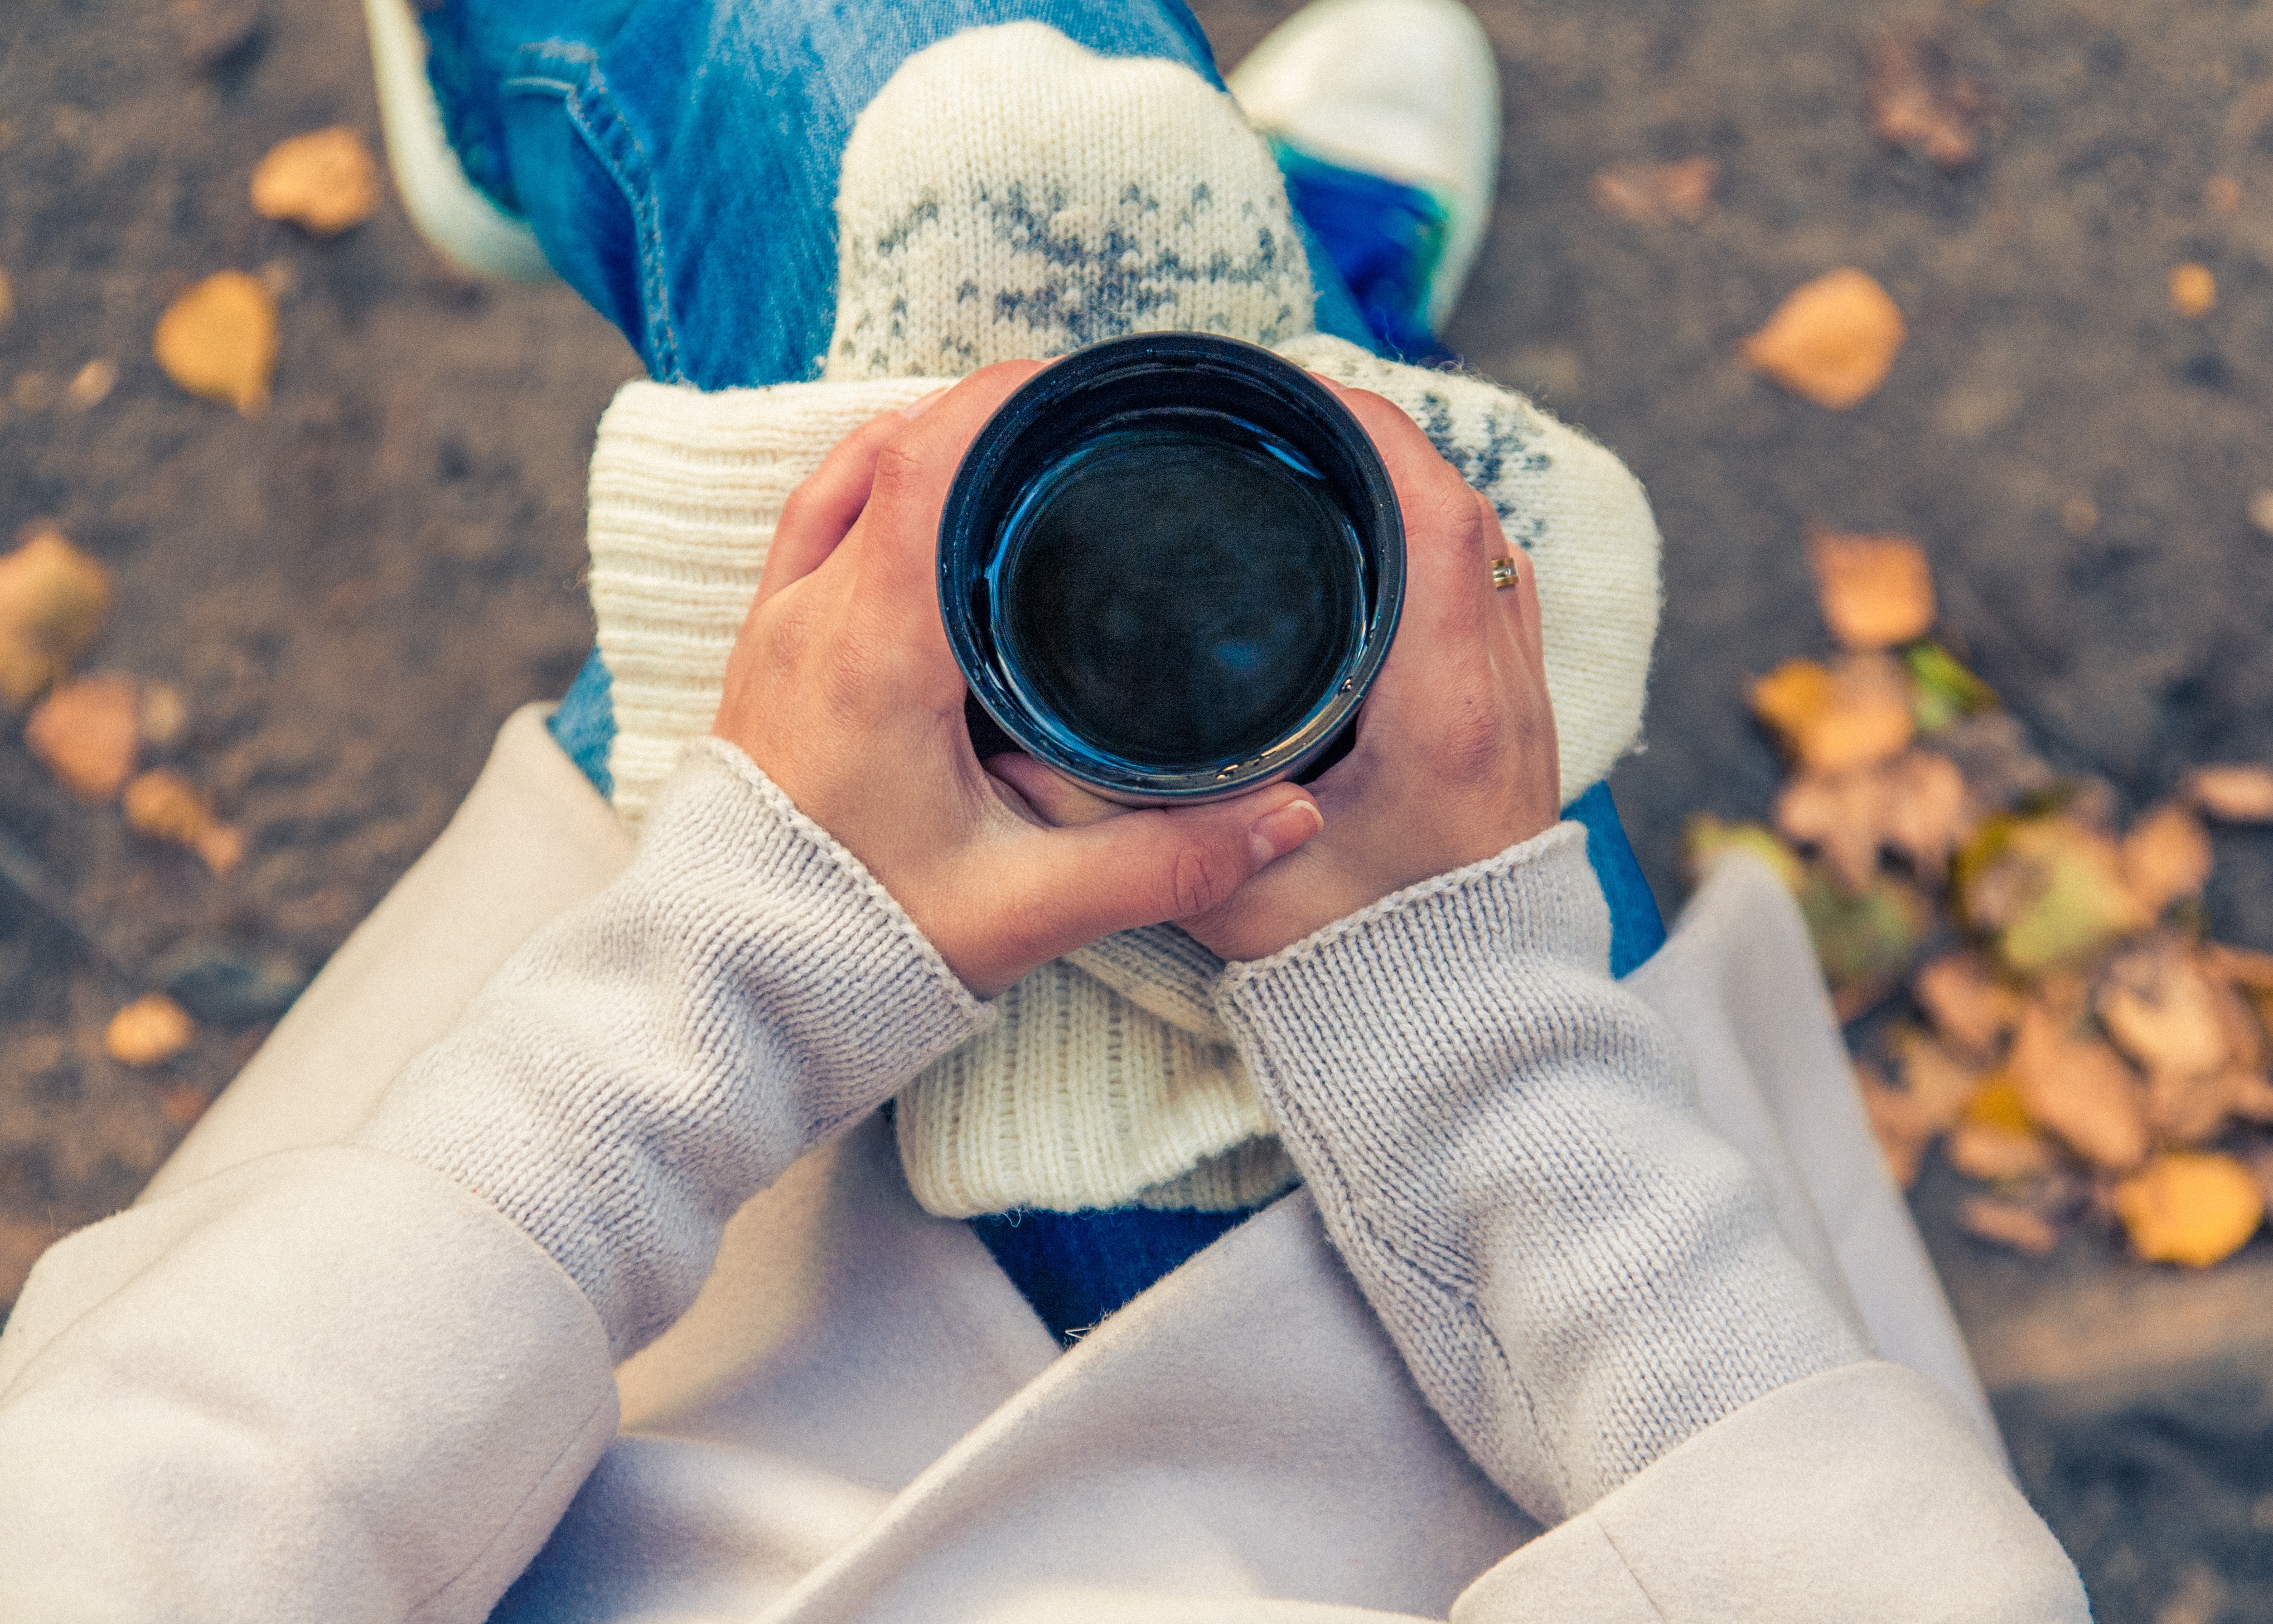
hand, person, photography, cup, portrait, finger, spring, color, autumn, child, blue, comfy, close up, human body, infant, eye, photograph, skin, beauty, organ, emotion